Armani Williams

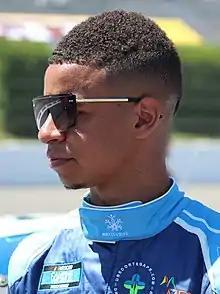
Williams at Pocono Raceway in 2022

Armani Williams (born April 14, 2000) is an American professional stock car racing driver who last competed part-time in the NASCAR Xfinity Series, driving the No. 6 Ford Mustang for MBM Motorsports, and part-time in the ARCA Menards Series, driving the No. 13 Toyota Camry for MBM Motorsports. He has also competed in the NASCAR Craftsman Truck Series as well as what are now the ARCA Menards Series East and ARCA Menards Series West in the past.